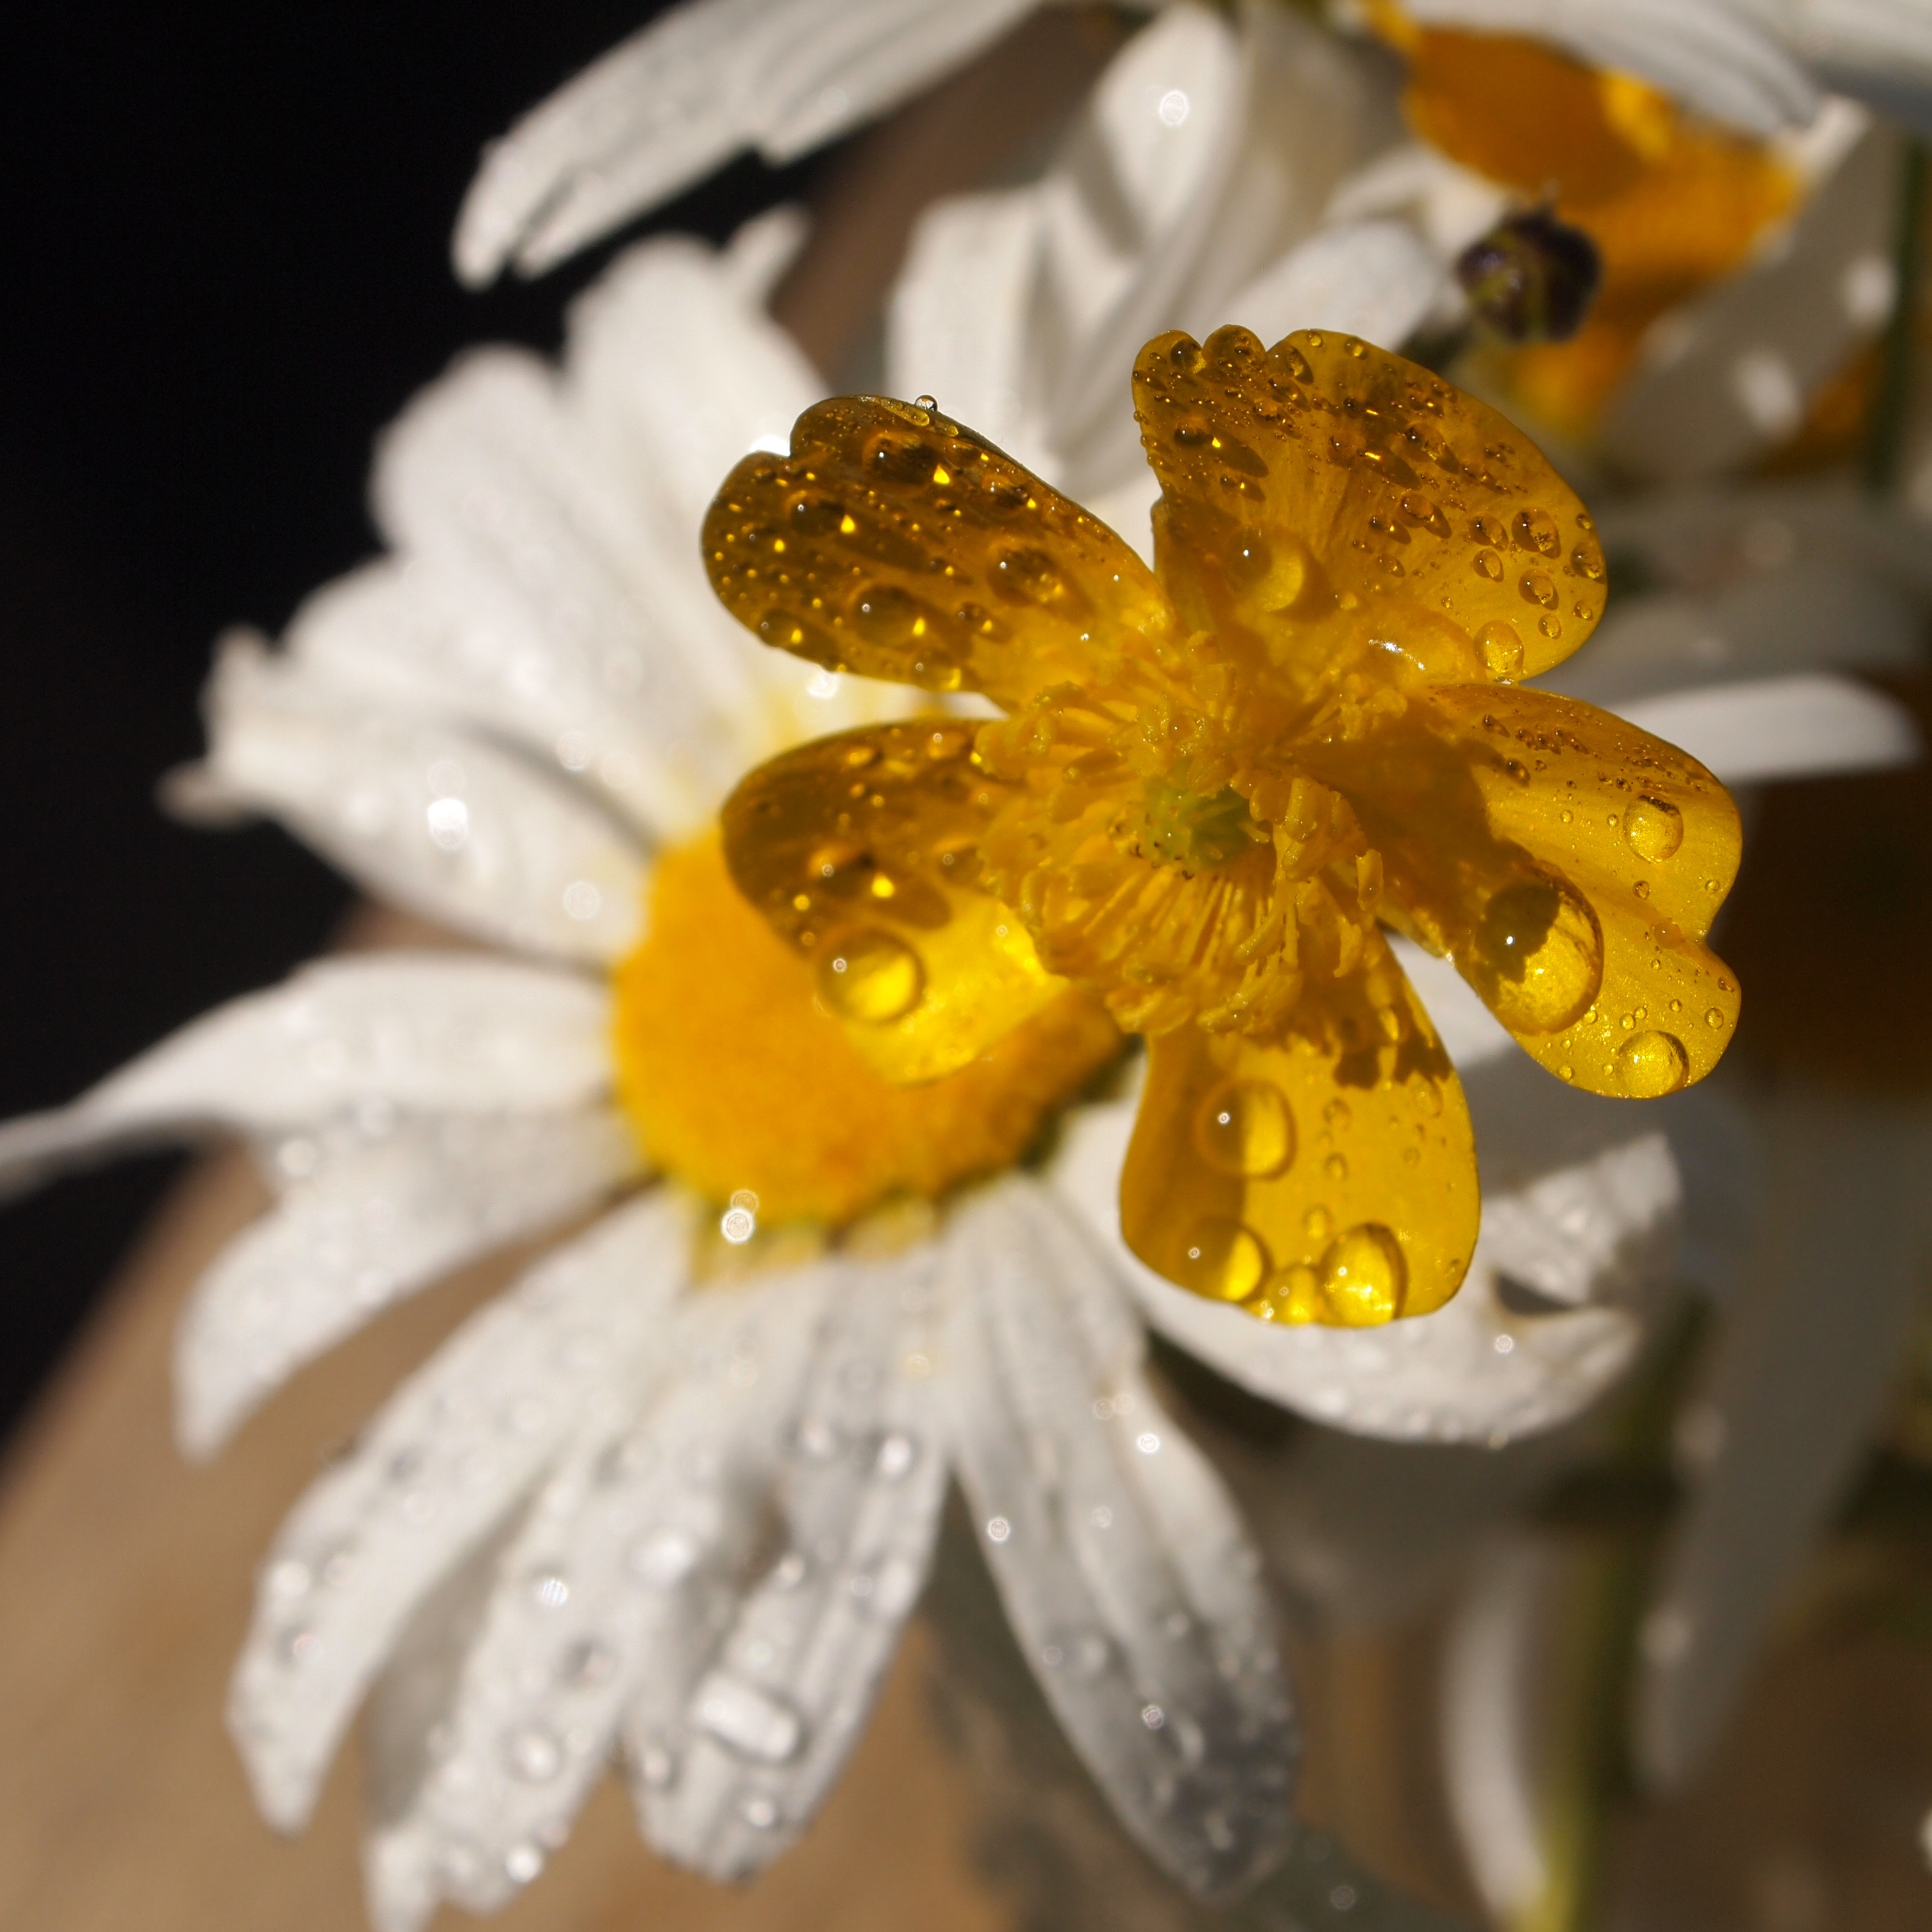
blossom, plant, sun, photography, morning, rain, leaf, flower, petal, pollen, yellow, lighting, flora, wildflower, close up, leaves, drops, buttercup, macro photography, flowering plant, margriet, land plant